Asian Development Bank Institute

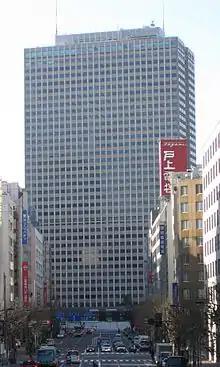
The ADBI is on the eighth floor of the Kasumigaseki Building in Tokyo.

The Asian Development Bank Institute (ADBI) is an Asian think tank focused on identifying effective development strategies for Asia and the Pacific, and on providing support to ADB member countries in managing development challenges. It was established in Tokyo in 1996 as a subsidiary of Asian Development Bank, with initial and subsequent financing from the Government of Japan. ADBI is located on the 8th floor of the Kasumigaseki Building in Kasumigaseki, Chiyoda, Tokyo. ADBI was ranked 1st in the world among government-affiliated think tanks in the 2020 Global Go To Think Tanks Index Report by the Think Tanks and Civil Societies Program of the University of Pennsylvania.